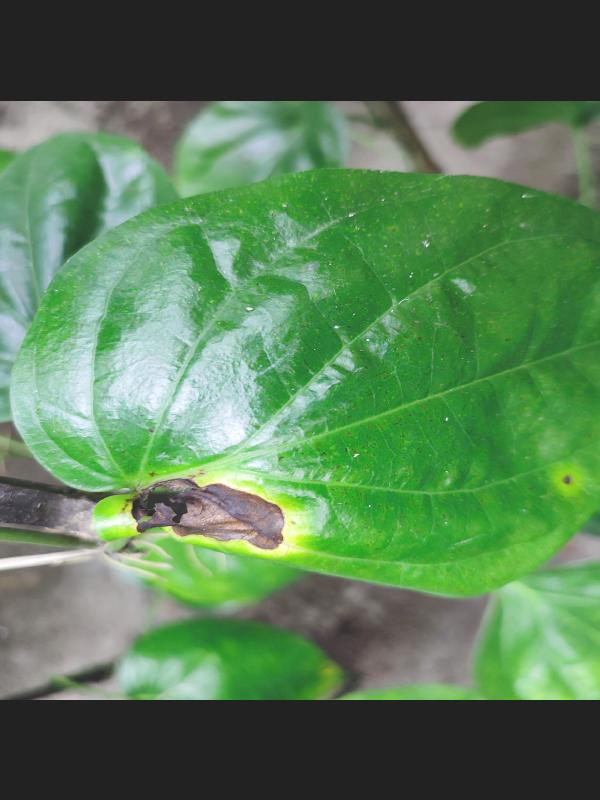
Label: Bacterial_Leaf_Disease